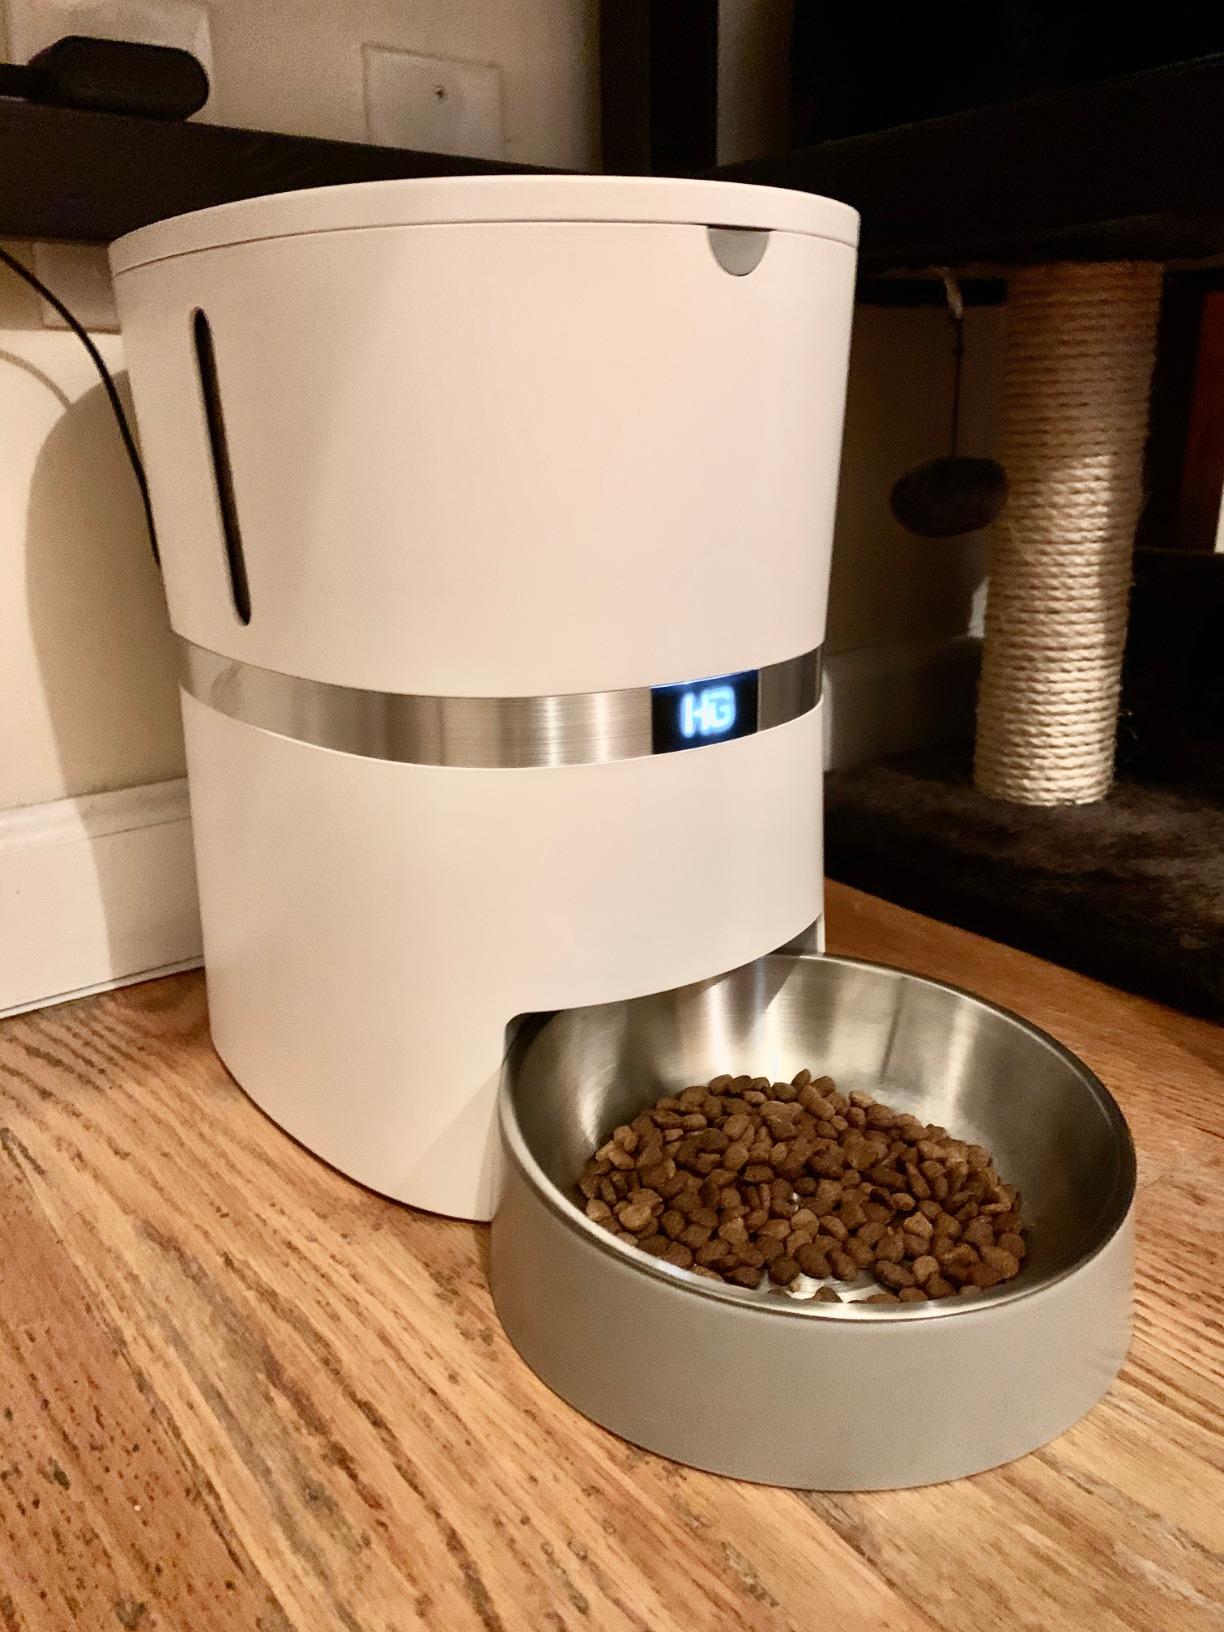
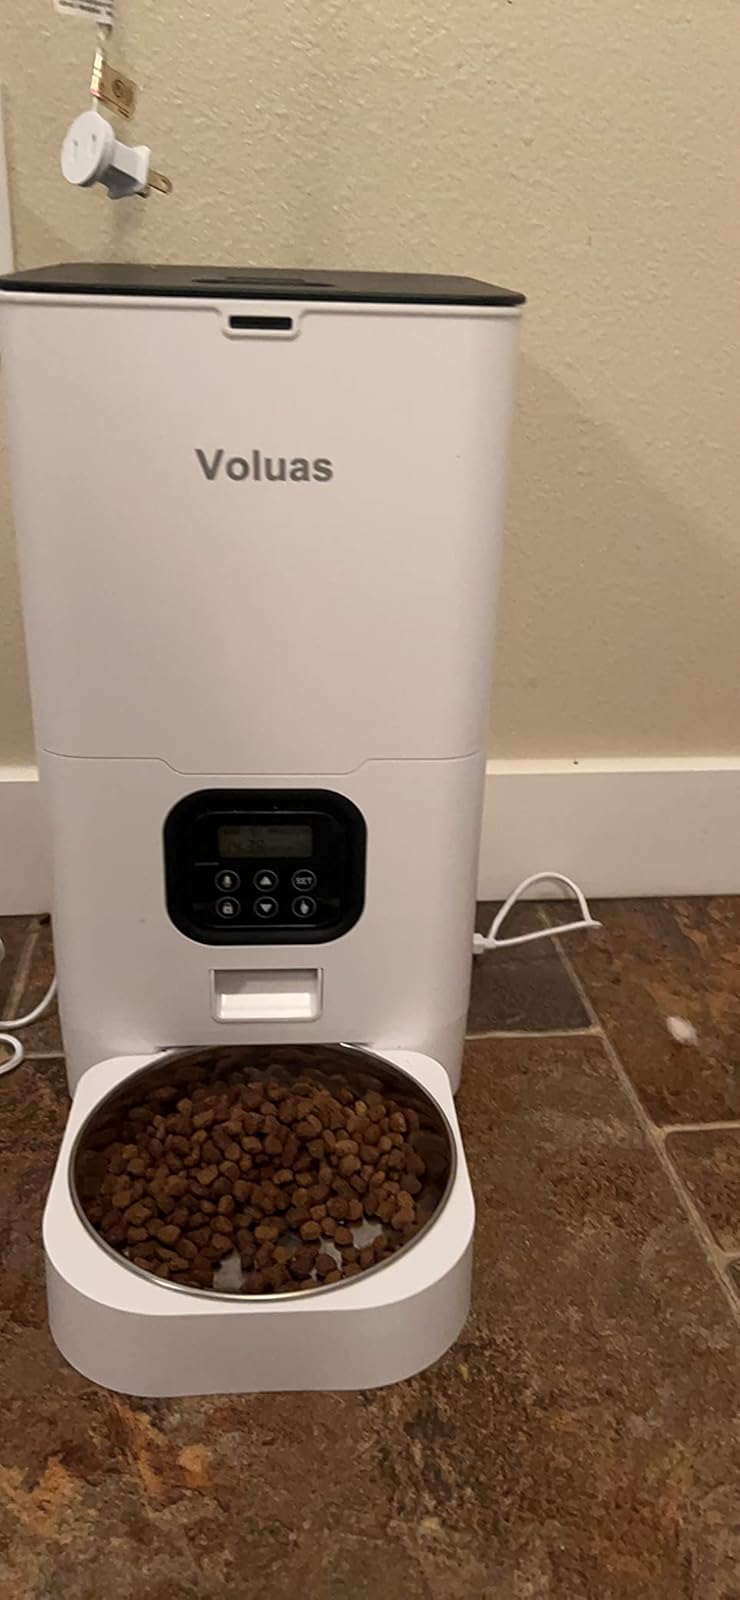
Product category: items_feeder
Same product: no